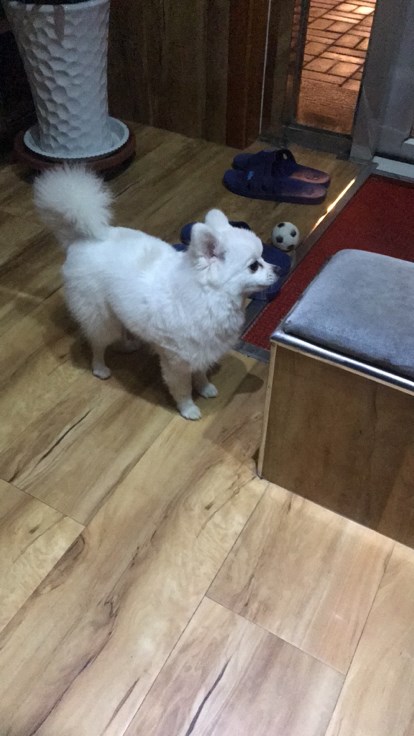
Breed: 1936-n000005-Pomeranian